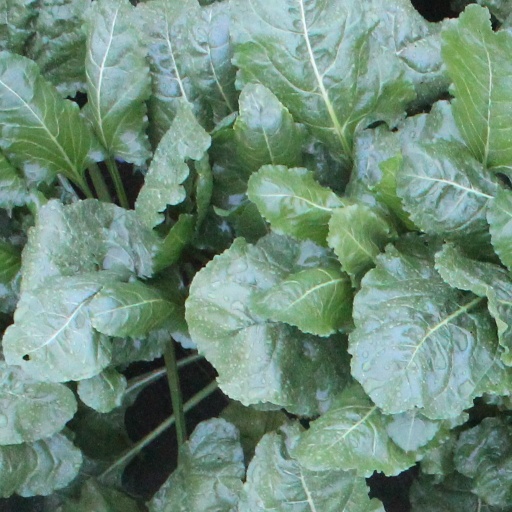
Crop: sugar beet